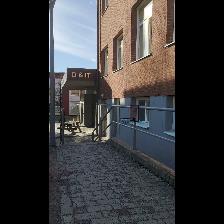
Label: NonHuman